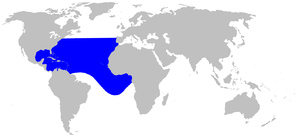
Cette liste commentée recense la mammalofaune aux Açores. Elle répertorie les espèces de mammifères açoréens actuels et celles qui ont été récemment classifiées comme éteintes. Cette liste comporte 44 espèces réparties en sept ordres et quinze familles, dont une est « en danger critique d'extinction », quatre sont « en danger », trois sont « vulnérables », une est « quasi menacée » et douze ont des « données insuffisantes » pour être classées.
Cette liste commentée recense la mammalofaune en Guyane. Elle répertorie les espèces de mammifères guyanais actuels et celles qui ont été récemment classifiées comme éteintes. Cette liste comporte 250 espèces réparties en douze ordres et 43 familles, dont quatre sont « en danger », sept sont « vulnérables », cinq sont « quasi menacées » et 27 ont des « données insuffisantes » pour être classées.
Cette liste commentée recense la mammalofaune en Guadeloupe. Elle répertorie les espèces de mammifères guadeloupéens actuels et celles qui ont été récemment classifiées comme éteintes. Cette liste comporte 59 espèces réparties en sept ordres et 23 familles, dont une est « éteinte », cinq sont « en danger », cinq autres sont « vulnérables », une est « quasi menacée » et treize ont des « données insuffisantes » pour être classées.
Cette liste commentée recense la mammalofaune en Europe. Elle répertorie les espèces de mammifères européens actuels et celles qui ont été récemment classifiées comme éteintes. Comme ici n'est référencé que l'Europe dans ses limites géographiques les plus communément admises, cette liste ne comptabilise pas les animaux présents dans les îles Canaries, Madère, le Groenland, la Sibérie, la partie asiatique de la Transcaucasie, l'Anatolie et Chypre.